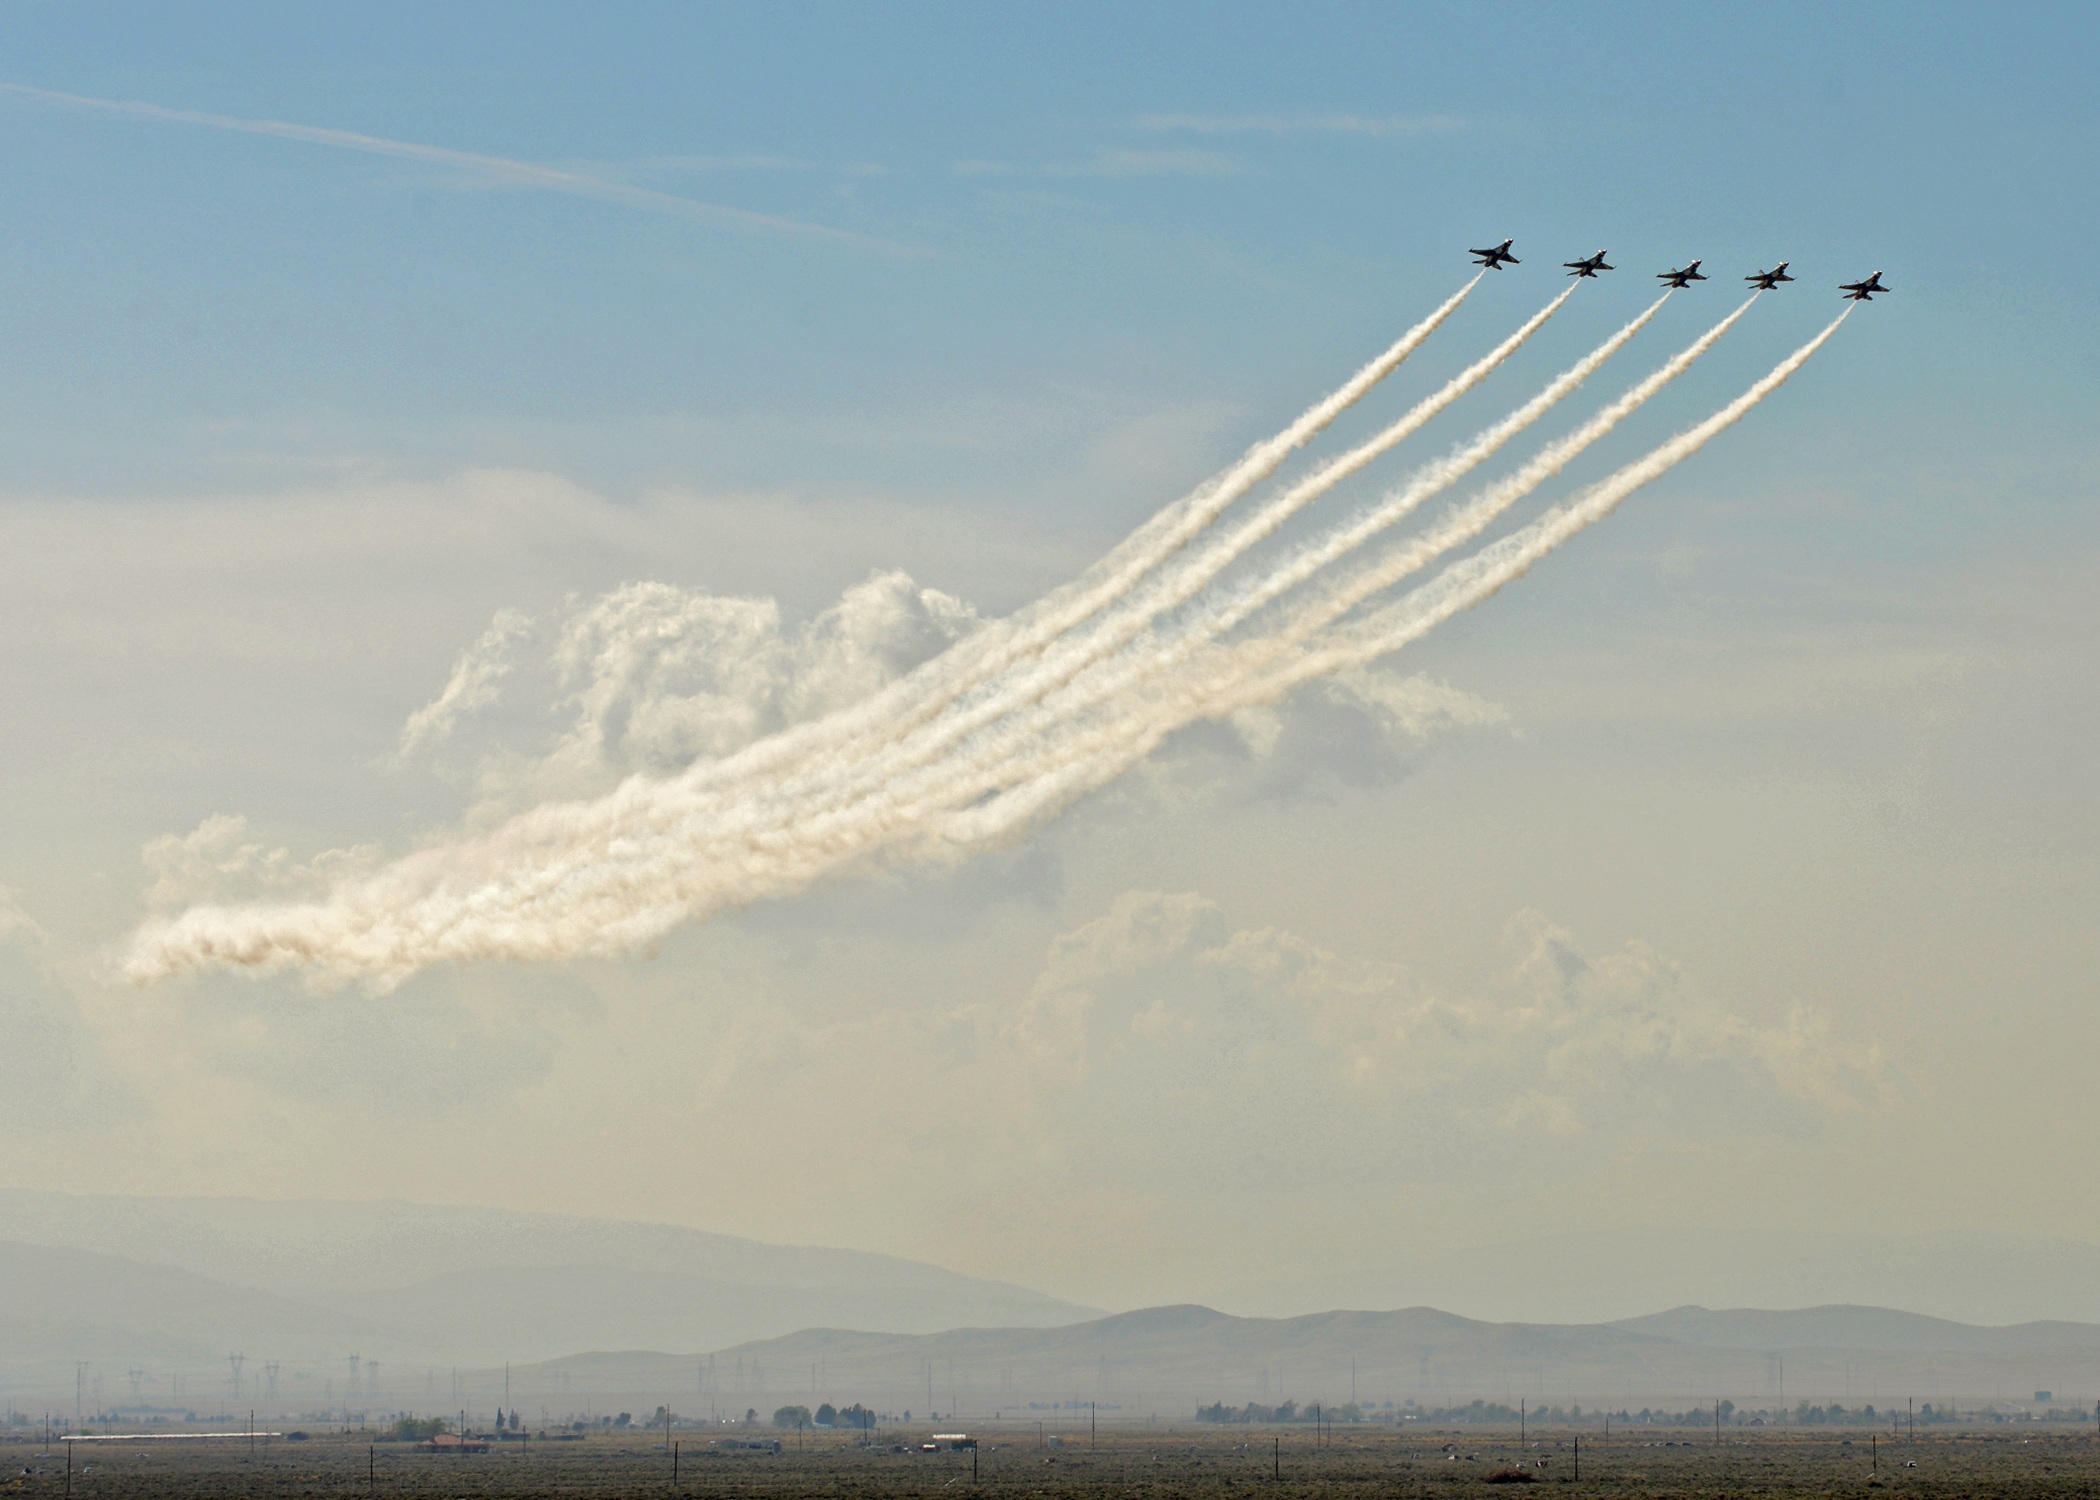
horizon, wing, cloud, sky, wind, smoke, airplane, aircraft, military, formation, vehicle, flight, plain, team, airplanes, demonstration, planes, airshow, fighter, jets, thunderbirds, air show, aerobatics, f 16, atmospheric phenomenon, atmosphere of earth